Samurai

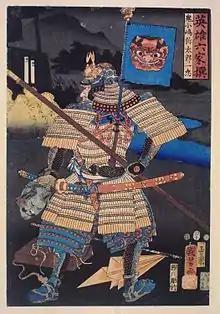
A samurai holding a severed head. After a battle, the heads of enemies were presented to the daimyo.

In 1582, three "Kirishitan" "daimyō", Ōtomo Sōrin, Ōmura Sumitada, and Arima Harunobu, sent a group of boys, their own blood relatives and retainers, to Europe as Japan's first diplomatic mission to Europe. They had audiences with King Philip II of Spain, Pope Gregory XIII, and Pope Sixtus V. The mission returned to Japan in 1590, but its members were forced to renounce, be exiled, or be executed, due to the Tokugawa shogunate's suppression of Christianity.